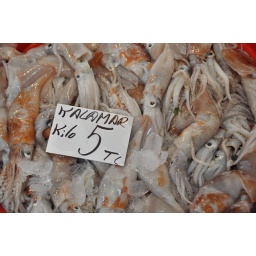
Fresh squid at an outdoor fish market in Besiktas, Istanbul. The price works out to about $1.50 per pound.